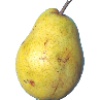
Label: pear_monster